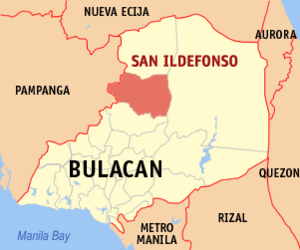
San Ildefonso est une municipalité de la province de Bulacan, aux Philippines.